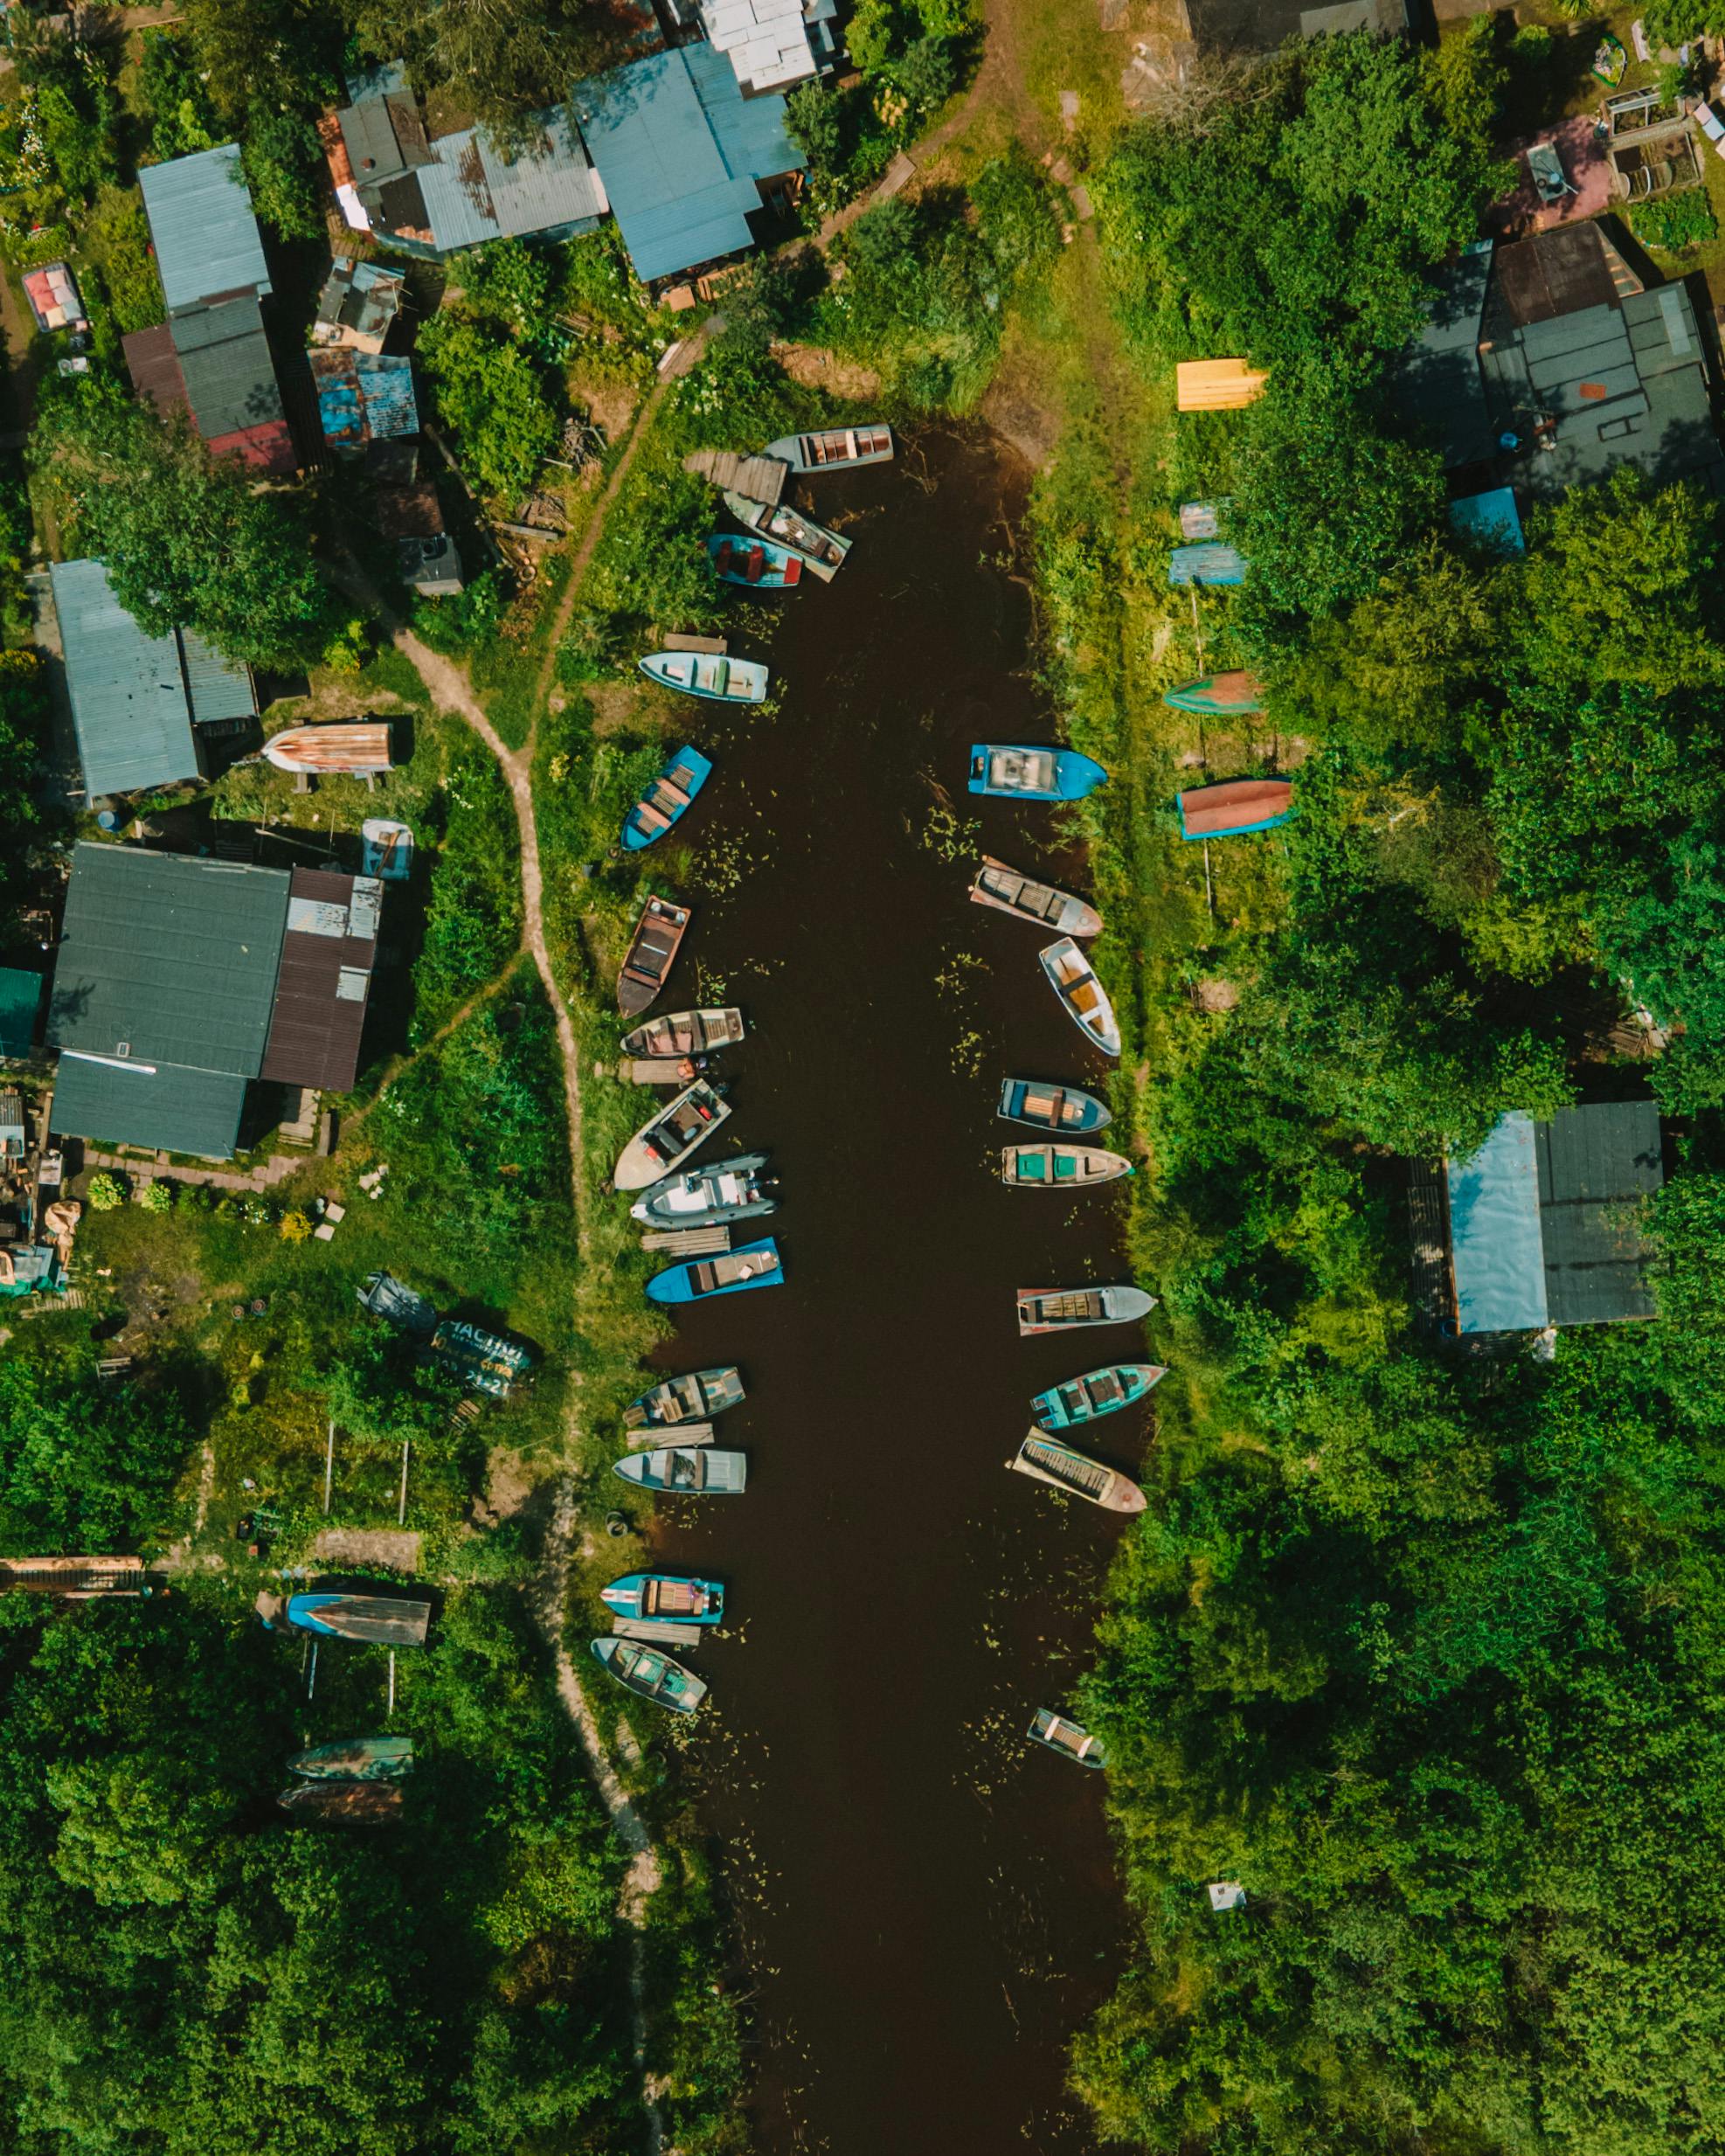
natural, boat, watercraft, aerial photography, bird's eye view, village, fluvial landforms of streams, boats and boating equipment and supplies, wetland, water transportation